Maharashtra Open

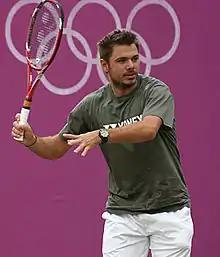
Stan Wawrinka is the most successful player at the event, winning 4 titles (2011, 2014, 2015, and 2016) and reaching a further final (2010).

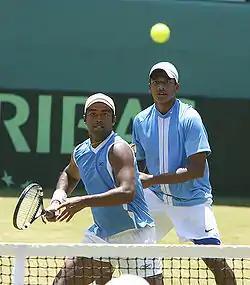
Indian duo of Mahesh Bhupathi and Leander Paes won the doubles titles four times between 1997 and 2002, and again in 2011

The Maharashtra Open was held since 1996. In its first year it was located in New Delhi, then in Chennai where it was renamed as the Chennai Open. The championship moved from there to Pune, a city of Maharashtra, in 2018 and was rebranded as the "Maharashtra Open".